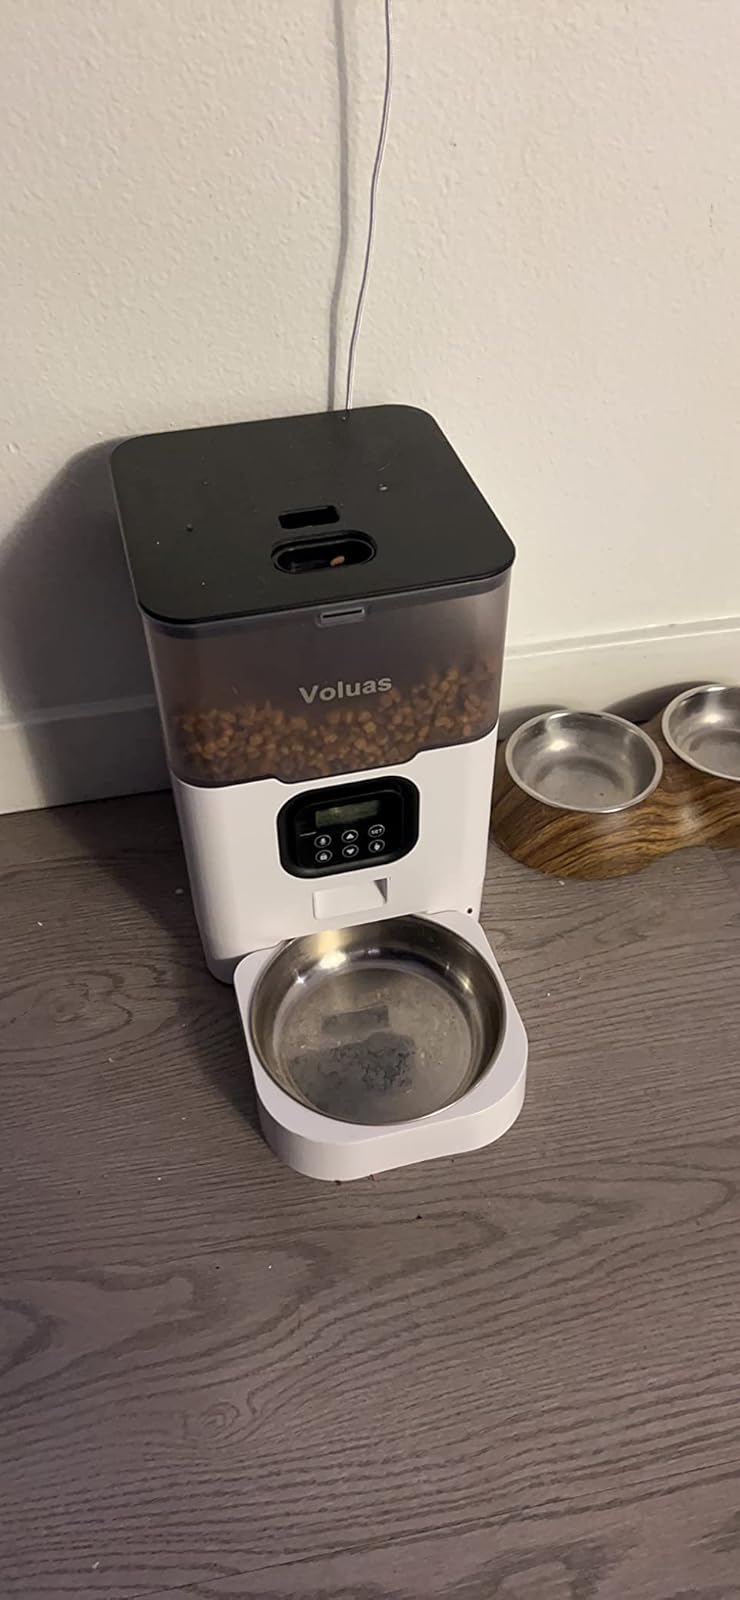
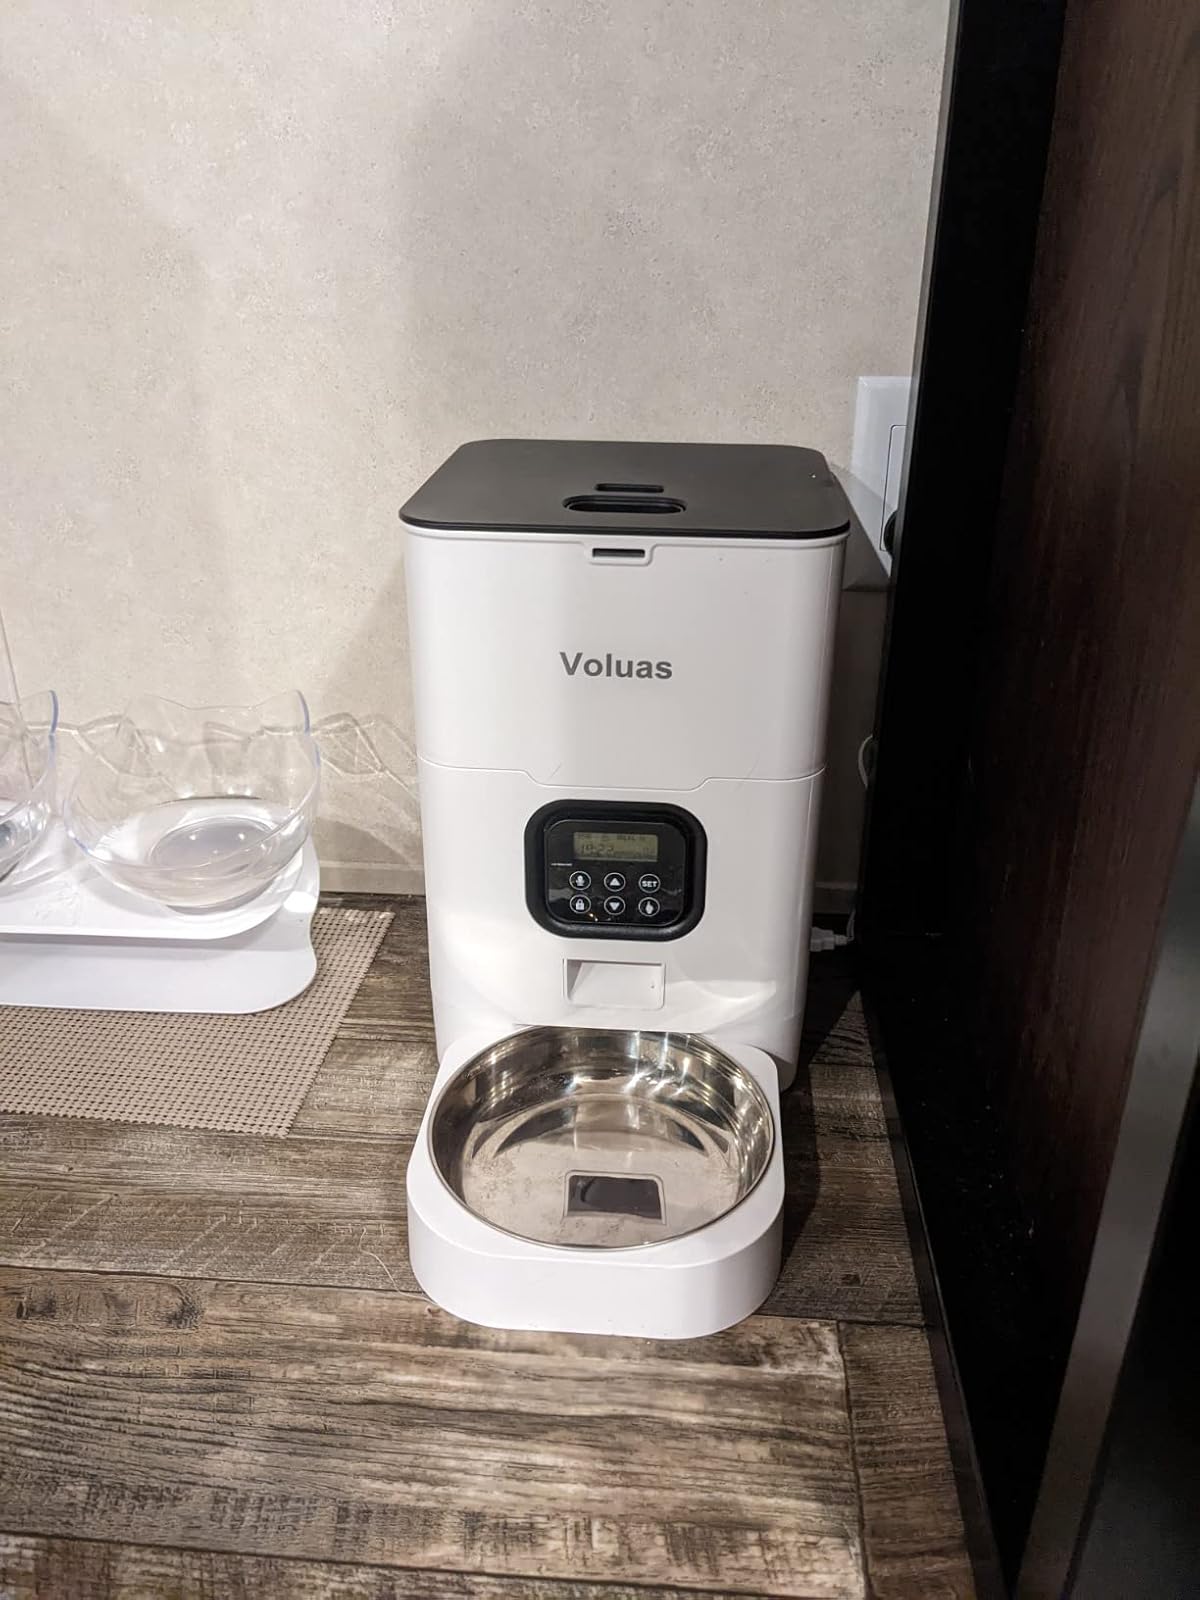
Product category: items_feeder
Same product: no